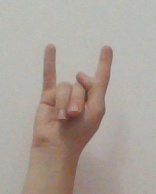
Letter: la